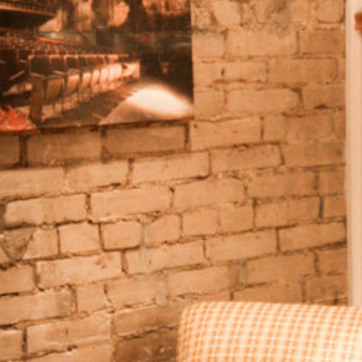
Material: brick